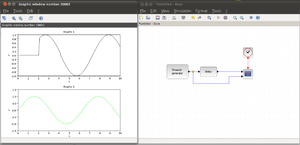
Xcos, développé par Scilab Enterprises, est l’outil de modélisation mathématique graphique et de simulation de systèmes dynamiques hybrides distribué avec Scilab.